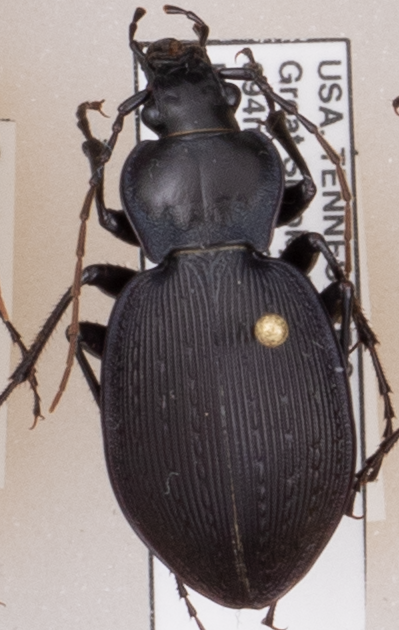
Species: Carabus goryi
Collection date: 2018-09-18
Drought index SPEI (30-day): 2.01
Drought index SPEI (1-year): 1.25
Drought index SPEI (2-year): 0.694